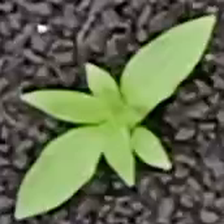
Weed species: Moti_dudhi(Euphorbia_geneculata_L)